Sinophoneus

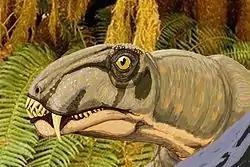
Illustration of a juvenile "Sinophoneus yumenensis" based on the IGCAGS V 361 specimen which was the holotype of "Stenocybus acidentatus".

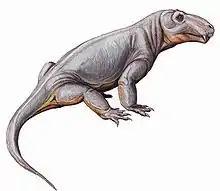
Restoration of adult "Sinophoneus yumenensis"

In 1997, Cheng & Li described the small dinocephalian "Stenocybus acidentatus", from a complete skull (IGCAGS V 361) and jaw remains from a second specimen, found in the same site as "Sinophoneus". Although in their article, Cheng and Li did not compare "Stenocybus" directly with "Sinophoneus", they consider the first sufficiently different from Anteosauridae to place it in a new family, the Stenocybusidae. The name of this clade was later correctly modified in Stenocybidae by the Russian paleontologist Mikhail Feodosievich Ivakhnenko. The latter was also the first researcher to suggest that "Stenocybus" could be the juvenile form of "Sinophoneus". In 2011, Christian Kammerer also considered "Stenocybus" as a young "Sinophoneus", the proportions of the first (absence of pachyostosis, tall and narrow skull, relatively large orbits, and smaller temporal fenestra) being typical characters of juvenile therapids. In addition, the immature skull of "Stenocybus" already shows a beginning of the median ridge of the snout characteristic of "Sinophoneus", as well as the same bulbous profile of the snout as in the latter. As a result, Kammerer regards "Stenocybus acidentatus" as a junior synonym of "Sinophoneus yumenensis". A conclusion shared by Liu and Li from new specimens mentioned in a short note published the same year. In 2014, Jiang and Ji described two new specimens of "Stenocybus": a snout with articulated jaws, and a right dentary with an almost complete dentition, belonging to two individuals slightly larger than the holotype. Although providing new information on the anatomy of the animal, such as the number of teeth on the mandible, Jiang and Ji believe that the phylogenetic position of "Stenocybus" remains difficult to confirm, and that the synonymy of "Stenocybus" with "Sinophoneus" proposed by Kammerer, Liu and Li must be proved by the discovery of more complete specimens. However, Jiang and Ji's wishes had been realize a few months earlier. In 2013 Liu described the seven new skulls of "Sinophoneus" (including one associated with postcranial remains) that had only been mentioned in the short note of 2011. These skulls all belong to specimens smaller than the holotype, but they represent various ontogenetic stages. They confirm that the skulls of "Stenocybus" actually represent several juvenile stages of "Sinophoneus".